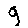
Label: 9